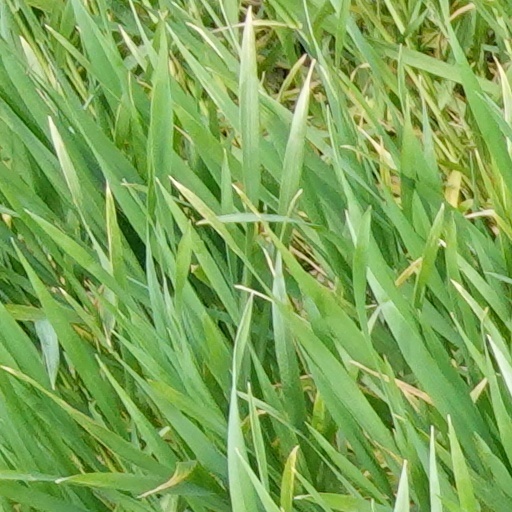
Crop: wheat